Answer in natural language. Which point is closer to the camera taking this photo, point A  or point B? Choose between the following options: A or B
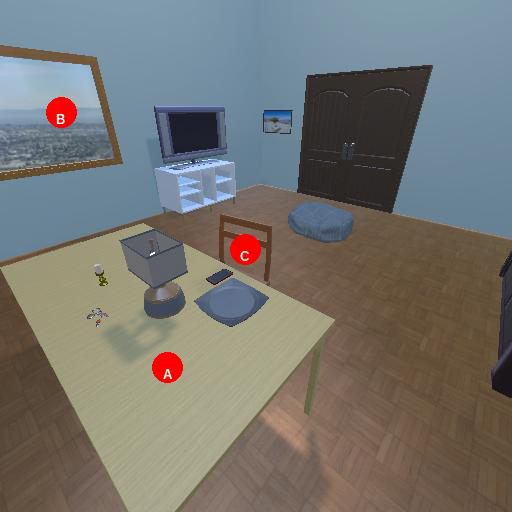
<answer>A</answer>